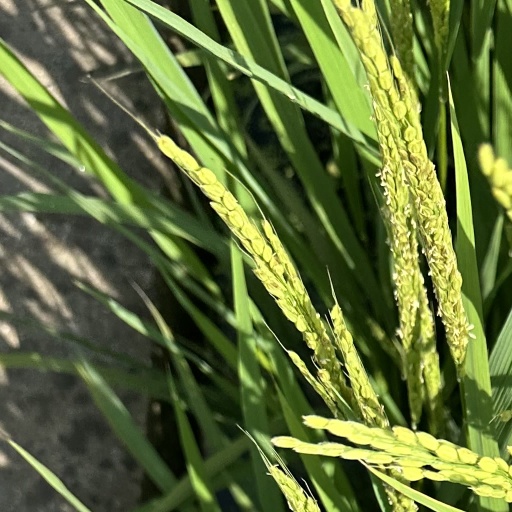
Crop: rice